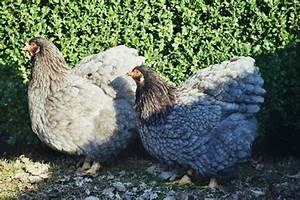
Label: gallina